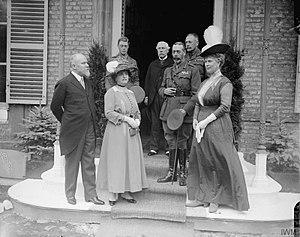
Henriette Poincaré, née Henriette Adeline Benucci le 8 mai 1858 à Passy et morte le 19 mai 1943 à Paris, est l'épouse de Raymond Poincaré, président de la République française du 18 février 1913 au 18 février 1920.